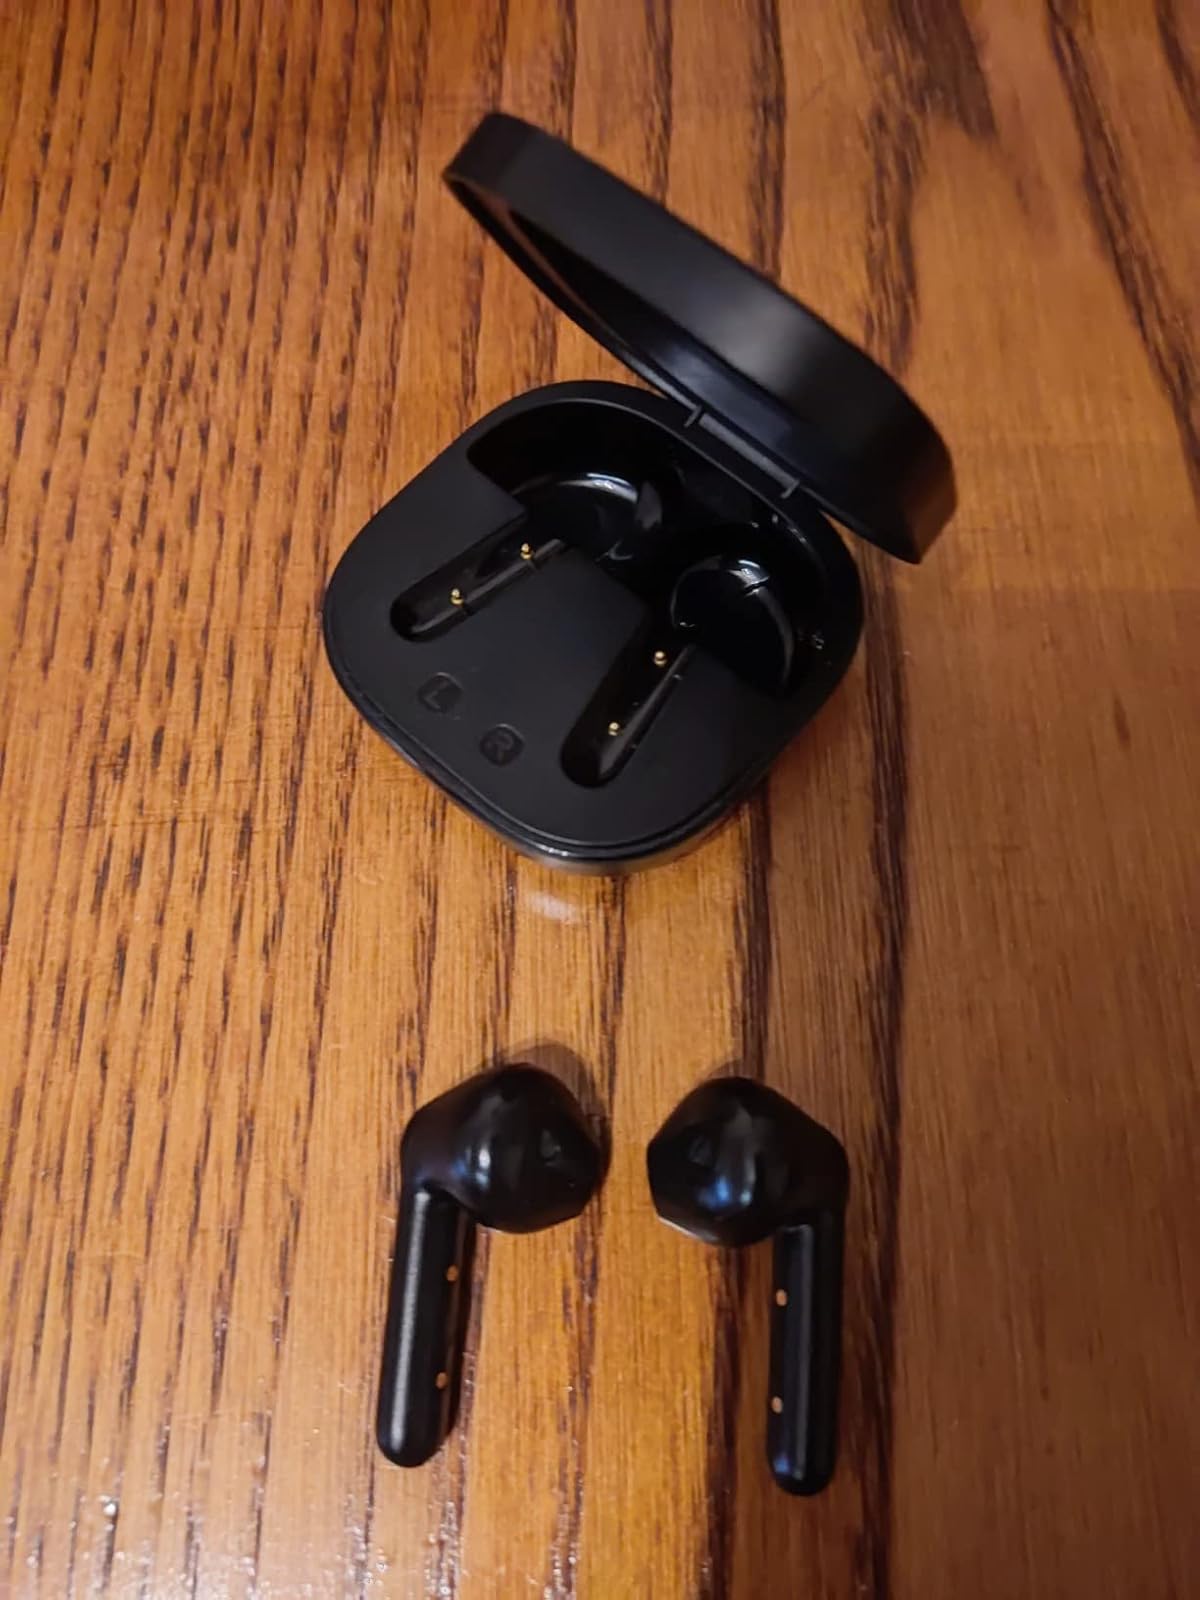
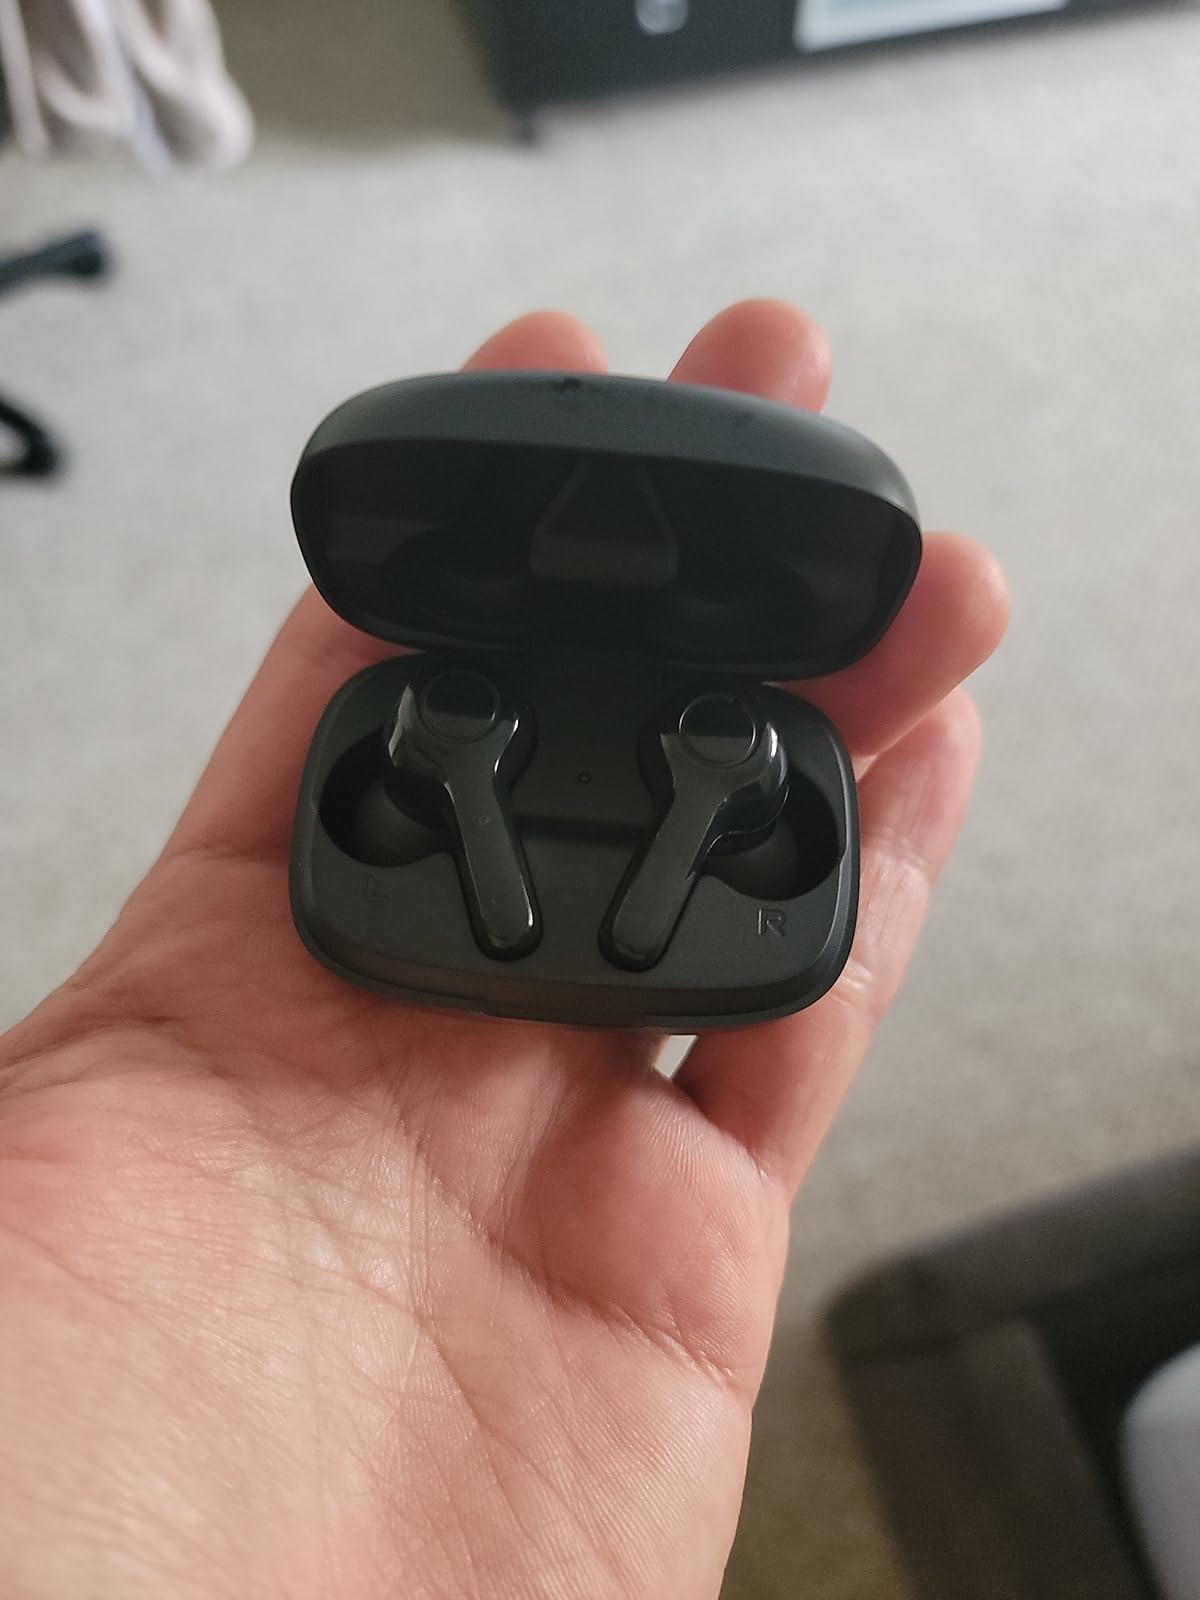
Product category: earbuds
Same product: no